Metodi Aleksiev

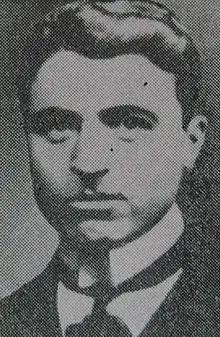
A portrait of Metodi Aleksiev.

Metodi Aleksiev Yanushev was a Bulgarian revolutionary, a member of the Internal Macedonian-Adrianople Revolutionary Organization (IMARO) and the Bulgarian Communist Party.